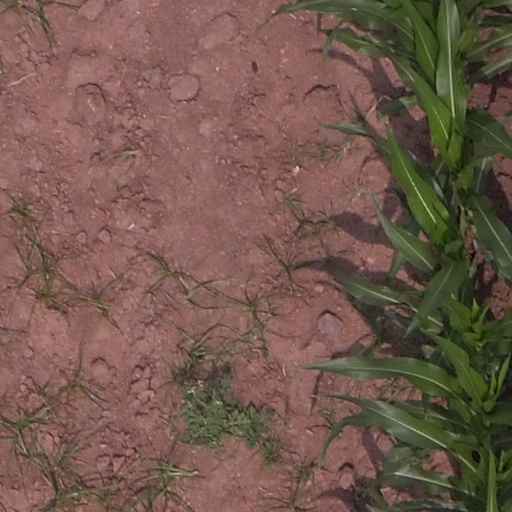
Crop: maize; corn